Highland Park, Los Angeles

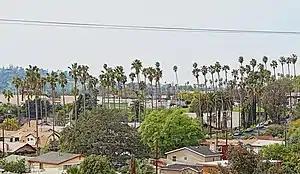
Neighborhood view from Avenue 64, 2017

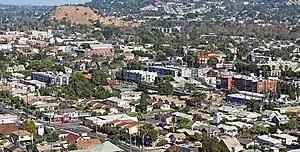
From Monte Vista to the 110 freeway, 2018

Highland Park’s boundaries are roughly the Arroyo Seco Parkway (California Route 110) on the southeast, Pasadena on the northeast, Oak Grove Drive on the north, South Pasadena on the east, and Avenue 51 on the west. Primary thoroughfares include York Boulevard and Figueroa Street.